Pierre Vilar

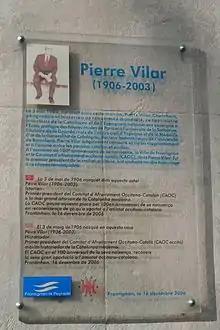
Pierre Vilar

His short 1947 essay "Histoire de l'Espagne" ("History of Spain"), despite being banned under Francoism, has a great success, and after the death of the Francisco Franco was frequently used in progressive circles and for teaching. In 2009, it reached its 22nd edition.